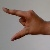
The image shows a hand gesture representing the letter 'Z' in Indian Sign Language.